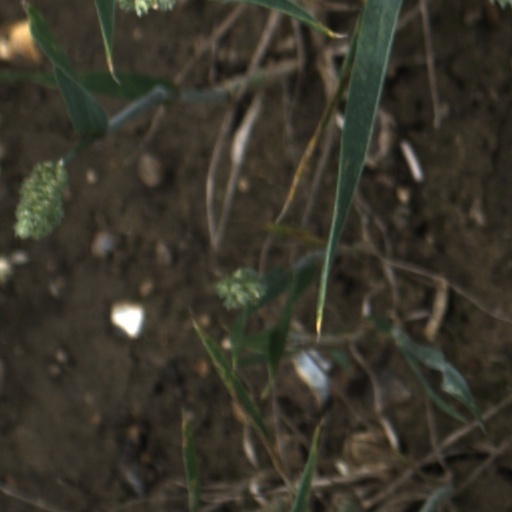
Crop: wheat